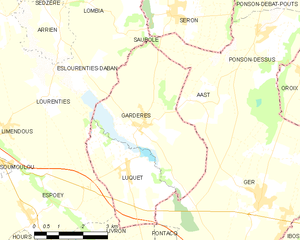
Gardères est une commune française située dans le département des Hautes-Pyrénées, en région Occitanie.